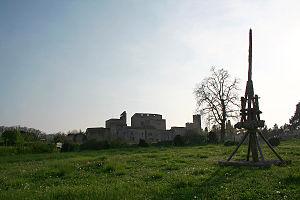
Larressingle est une commune française située dans le département du Gers en région Occitanie.